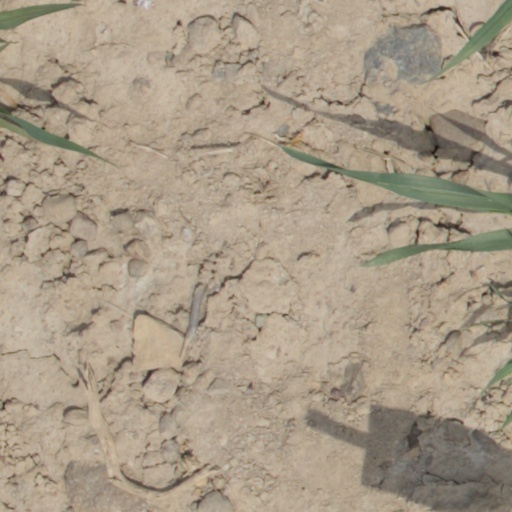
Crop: wheat